Dom Tyson

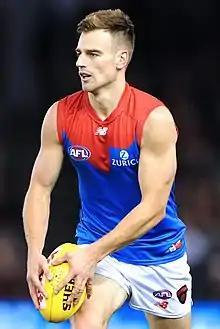
Tyson playing for Melbourne in April 2018

Dom Tyson (born 8 June 1993) is a former professional Australian rules footballer playing in the Australian Football League (AFL). A midfielder, tall and weighing , Tyson is capable of contributing as both an inside and outside midfielder. He was recognised as a talented footballer from a young age when he represented Victoria in the under 12 championships. Queries were raised over his versatility as a midfielder after he missed out on selection in the under 16 championships. Despite this, he was recruited by the Oakleigh Chargers in the TAC Cup as a bottom-aged player, and was named their captain the following year. In addition, he represented Vic Metro in the 2011 AFL Under 18 Championships, which earned him All-Australian honours. His improvement towards the end of his junior career saw him recruited by the Greater Western Sydney Giants with the third selection in the 2011 AFL draft. He made his AFL debut in the 2012 season and earned an AFL Rising Star nomination. After two years with Greater Western Sydney and playing in thirteen matches, he was traded to the Melbourne Football Club during the 2013 trade period.